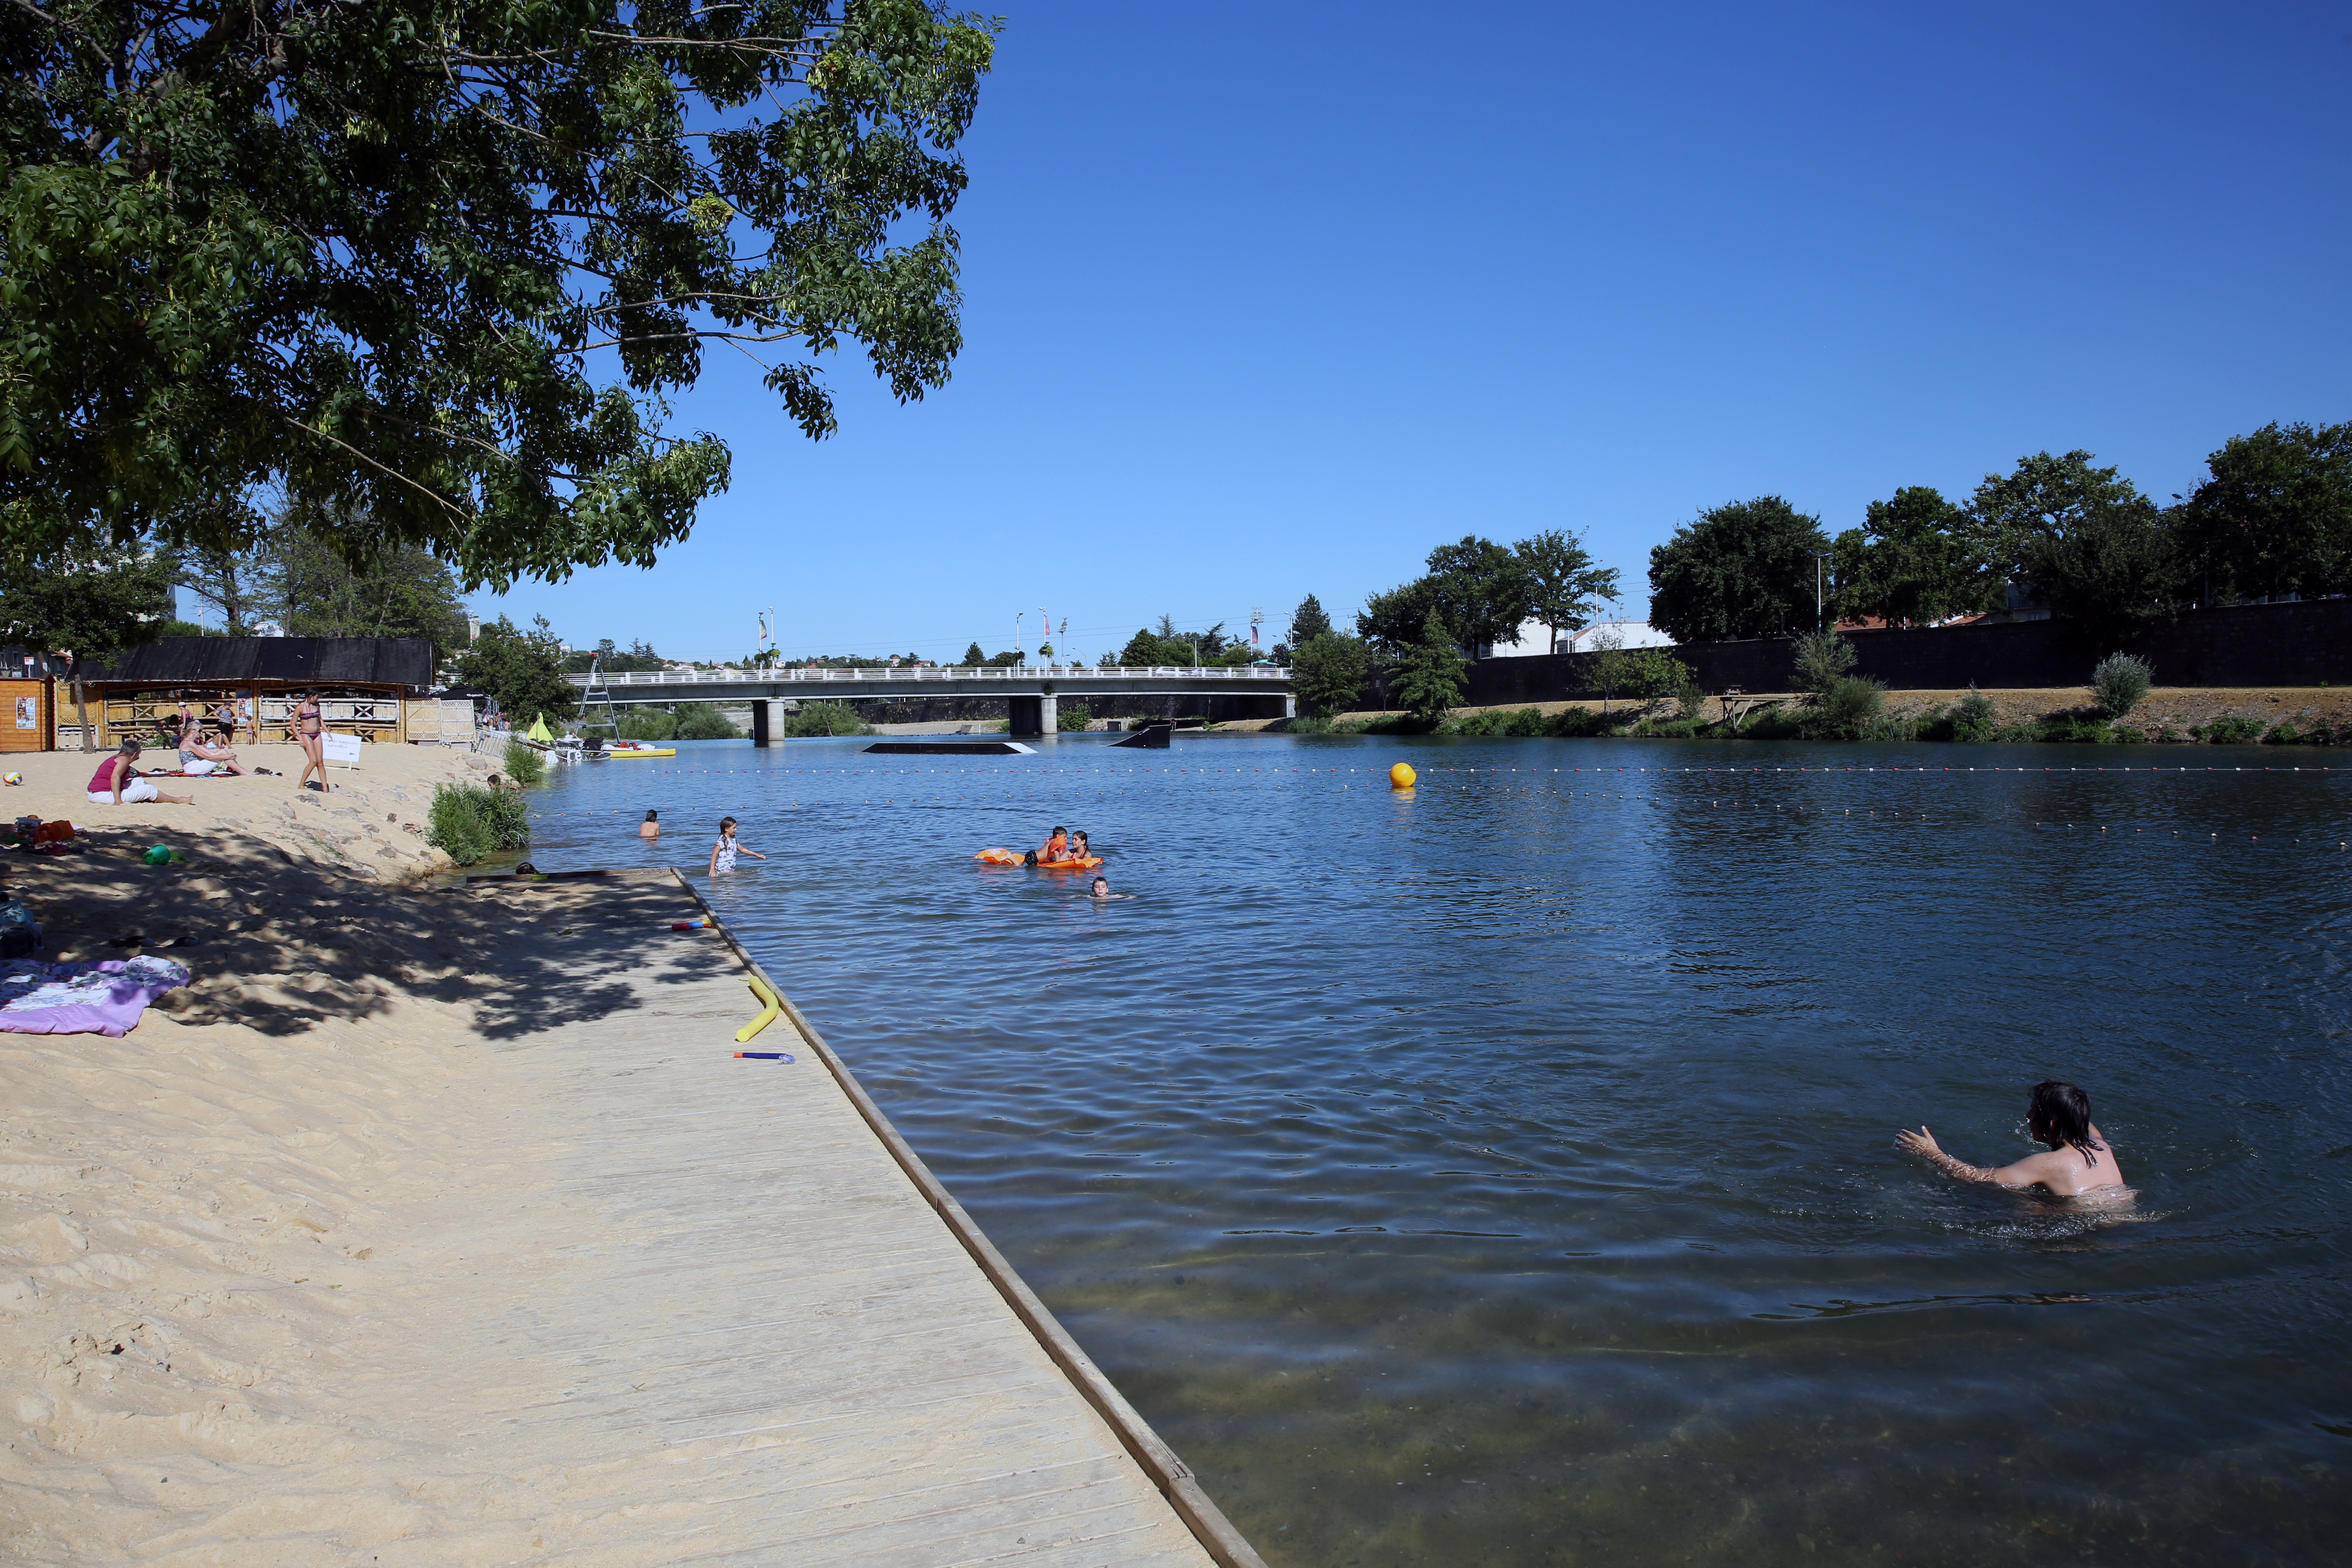
beach, sea, water, outdoor, boat, shore, lake, river, summer, vacation, swim, europe, vehicle, canon, bay, body of water, plage, midi, boating, t, sommer, lumiere, isasza, southfrance, sdfrankreich, zuidfrankrijk, mditerrane, languedocroussillon, eos5d, gard, amnagements, berges, rivire, exterieur, buiten, eauxclaires, zomer, gardon, als, cevennes, baignades, estivales, poissons, schwimmen, nager, zwemmen